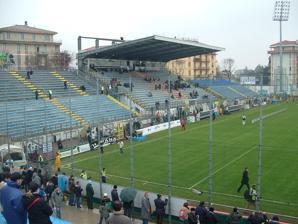
Building: Stadio Omobono Tenni
Country: Italy
Year built: 1933
Stadio Omobono Tenni Stadio Omobono Tenni in 2006 Location Treviso , Italy Owner Municipality of Treviso Capacity 10,000 Surface Grass 105x68m Construction Broke ground 1933 Opened 1933 Renovated 1997 2006 Tenants Treviso FBC 1993 Stadio Omobono Tenni ( Italian pronunciation: [ˈstaːdjo omoˈbɔːno 'tɛnni] ) is a football stadium in Treviso , Italy . It is currently the home of Treviso FBC 1993 . The stadium was built in 1933 and holds 10,001. After the inauguration in 1933, a friendly match between Treviso FBC and Udinese was held, which was followed by a friendly against the Italy National Team. In the 1940s and 1950s the capacity of the stadium was of 12,000 seats. History The stadium was named after Omobono Tenni , a motorcycle road racer who lived in Treviso and fatally died in 1948 in Bern , Switzerland. On 24 January 1960, the stadium played host to a rugby league international between Italy and Australia . In front of a small crowd of just 3,105 rather curious fans, the Kangaroos, playing the 37th and last game of their 1959–60 Kangaroo tour of Great Britain and France , defeated the home side 67–22 to complete a two-game sweep of the Italians to end the Kangaroo Tour on a high note. The stadium was also temporary home to A.S. Cittadella for at least the 2008–09 Serie B season, until their own stadium, Stadio Pier Cesare Tombolato , was renovated to meet Serie B stadiums criteria. Stadium distance from: Train Station: 3 km Venice Marco Polo Airport: 25 km Treviso S. Giuseppe Airport: 8 km Center of Treviso: 0.5 km References